British merchant seamen of World War II

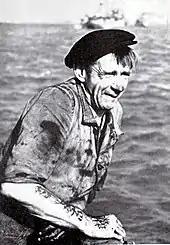
A veteran merchant seaman

1. The British Merchant Navy of World War II, previously known as the "Merchant Service" or "Mercantile Marine" comprised the merchant shipping registered in Great Britain and independently operated by British commercial shipping companies. Those vessels carried cargo to and from the country and those of the Commonwealth to sustain its war effort. Following the heroism and hardships endured by seamen of the "Mercantile Marine" in World War I King George V coined the title Merchant Navy in recognition. The Prince of Wales adopted the title "Master of the Merchant Navy and Fishing Fleets" in 1928. In World War II the title Merchant Navy came into normal usage and with Royal approval, a small silver buttonhole badge was produced for the non-uniformed merchant seamen from January 1940 bearing the letters "MN".